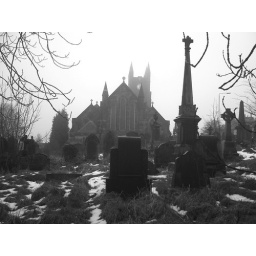
Somehow black and white doesn't do much for real mist, in my opinion!